Tongland (gang area)

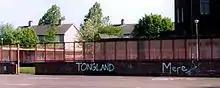
Tongland graffiti in the Calton area of Glasgow, 2004

Tongland is a local nickname for the area of Calton, Glasgow controlled in the 1960s by a violent Scottish teenage gang called the Real Calton Tongs. The Tongs financed themselves using a protection racket, levying money on shops within their territory, and they marked that territory out in graffiti with their slogan "Tongs Ya Bass".